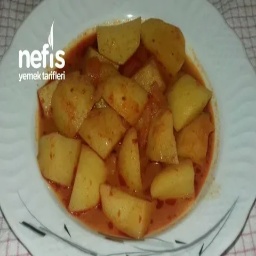
Label: potato_dish